Historiography of early Christianity

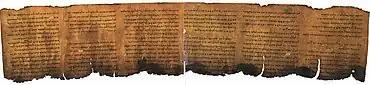
The Psalms Scroll

The Dead Sea Scrolls are a collection of about 900 documents, including texts from the Hebrew Bible, discovered between 1947 and 1956 in eleven caves in and around the ruins of the ancient settlement of Khirbet Qumran on the northwest shore of the Dead Sea in the West Bank.